The Movie Channel

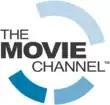
Alternate version of current logo.

TMC adopted a very slick on-air look that predominantly used CGI graphics, with the debut of a new logo in August 1997, a 3D computer-animated green sphere with a tilted and lowercase "tmc" imprinted on it, usually shown either to the right of the channel's full name or above the name (also rendered in lowercase type). Jeff Bottoms (who has since become The Movie Channel's longest-serving promo announcer, and also does promotions for sister channel Showtime) promoted upcoming programs between films with humorous and tongue-in-cheek voiceovers. During the late 1990s and early 2000s, The Movie Channel started running a wide variety of network promotions from those akin to a movie trailer to typical promos that feature behind-the-scenes trivia relating to the film. The latter technique continued to be used by the channel – often in a more hybrid way – until the fall of 2015, when the Showtime Networks services began deemphasizing the use of voiceovers in on-air promotions, at which point film promotions shown during breaks switched to using trailers accompanied by the channel's standard title/timeslot card.